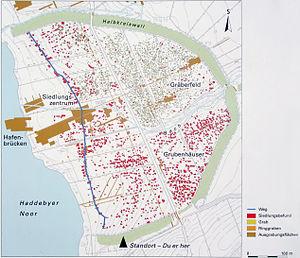
Le domaine de Moesgård, dans les bois de Højbjerg, se trouve au sud d’Aarhus dans le Jutland. Il accueille depuis 1970 le musée Moesgård. Les allées, chemins et routes sont traversées d'allées pavées millénaires et parsemées de chênes, de tilleuls et de marroniers.